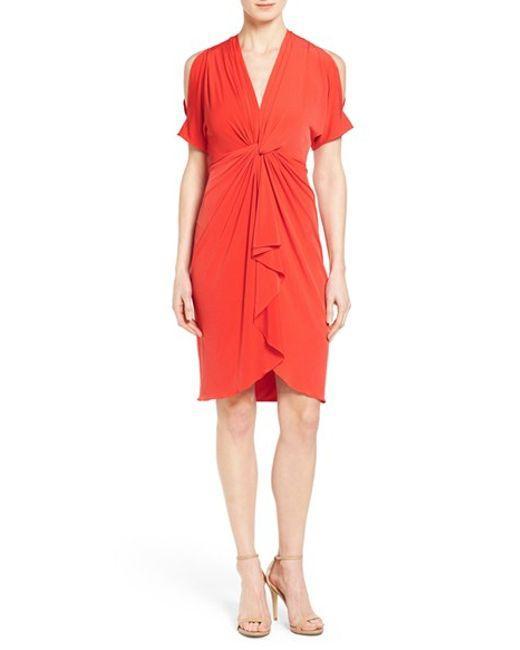
Orangefarbenes Kleid mit Details in der Taille